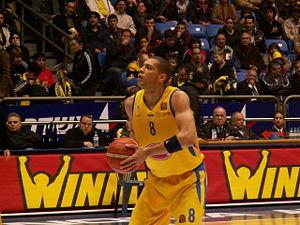
Anthony Parker est un joueur américain de basket-ball. Après un début de carrière en NBA, il rejoint l'Europe, évoluant au Maccabi Tel-Aviv, devenant l'un des meilleurs joueurs sur ce continent, figurant ainsi parmi les cinquante meilleurs contributeurs de l'Euroligue désignés en 2008 à l'occasion du cinquantenaire de cette compétition. Il fait ensuite son retour en NBA, où il termine sa carrière de joueur.